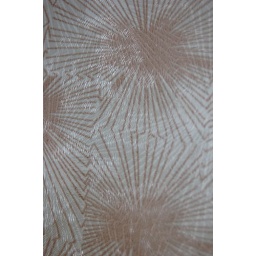
a chair in the bedroom